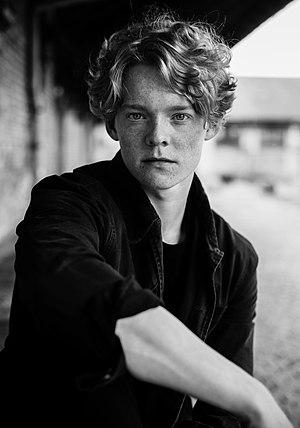
Lucas Lynggaard Tønnesen est un acteur danois, né le 13 juillet 2000 à Copenhague.